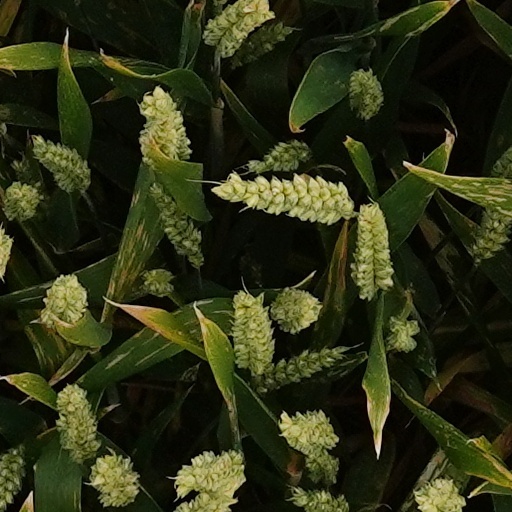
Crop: wheat